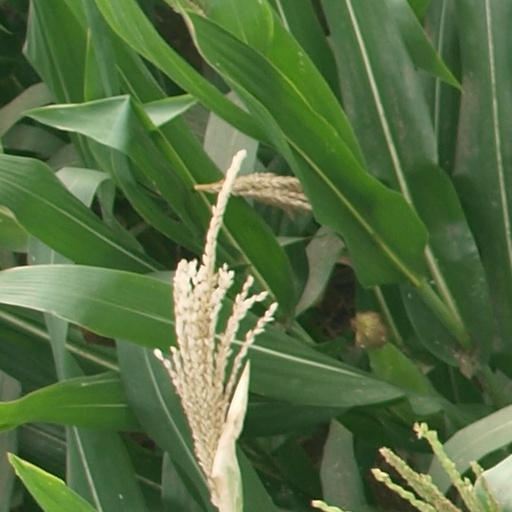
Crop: maize; corn